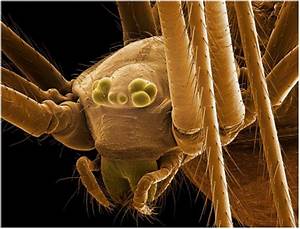
Label: ragno